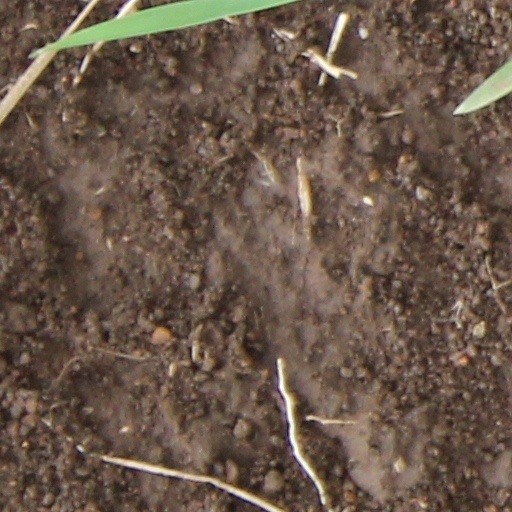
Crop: wheat